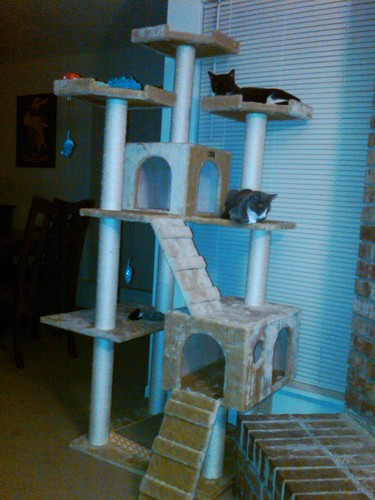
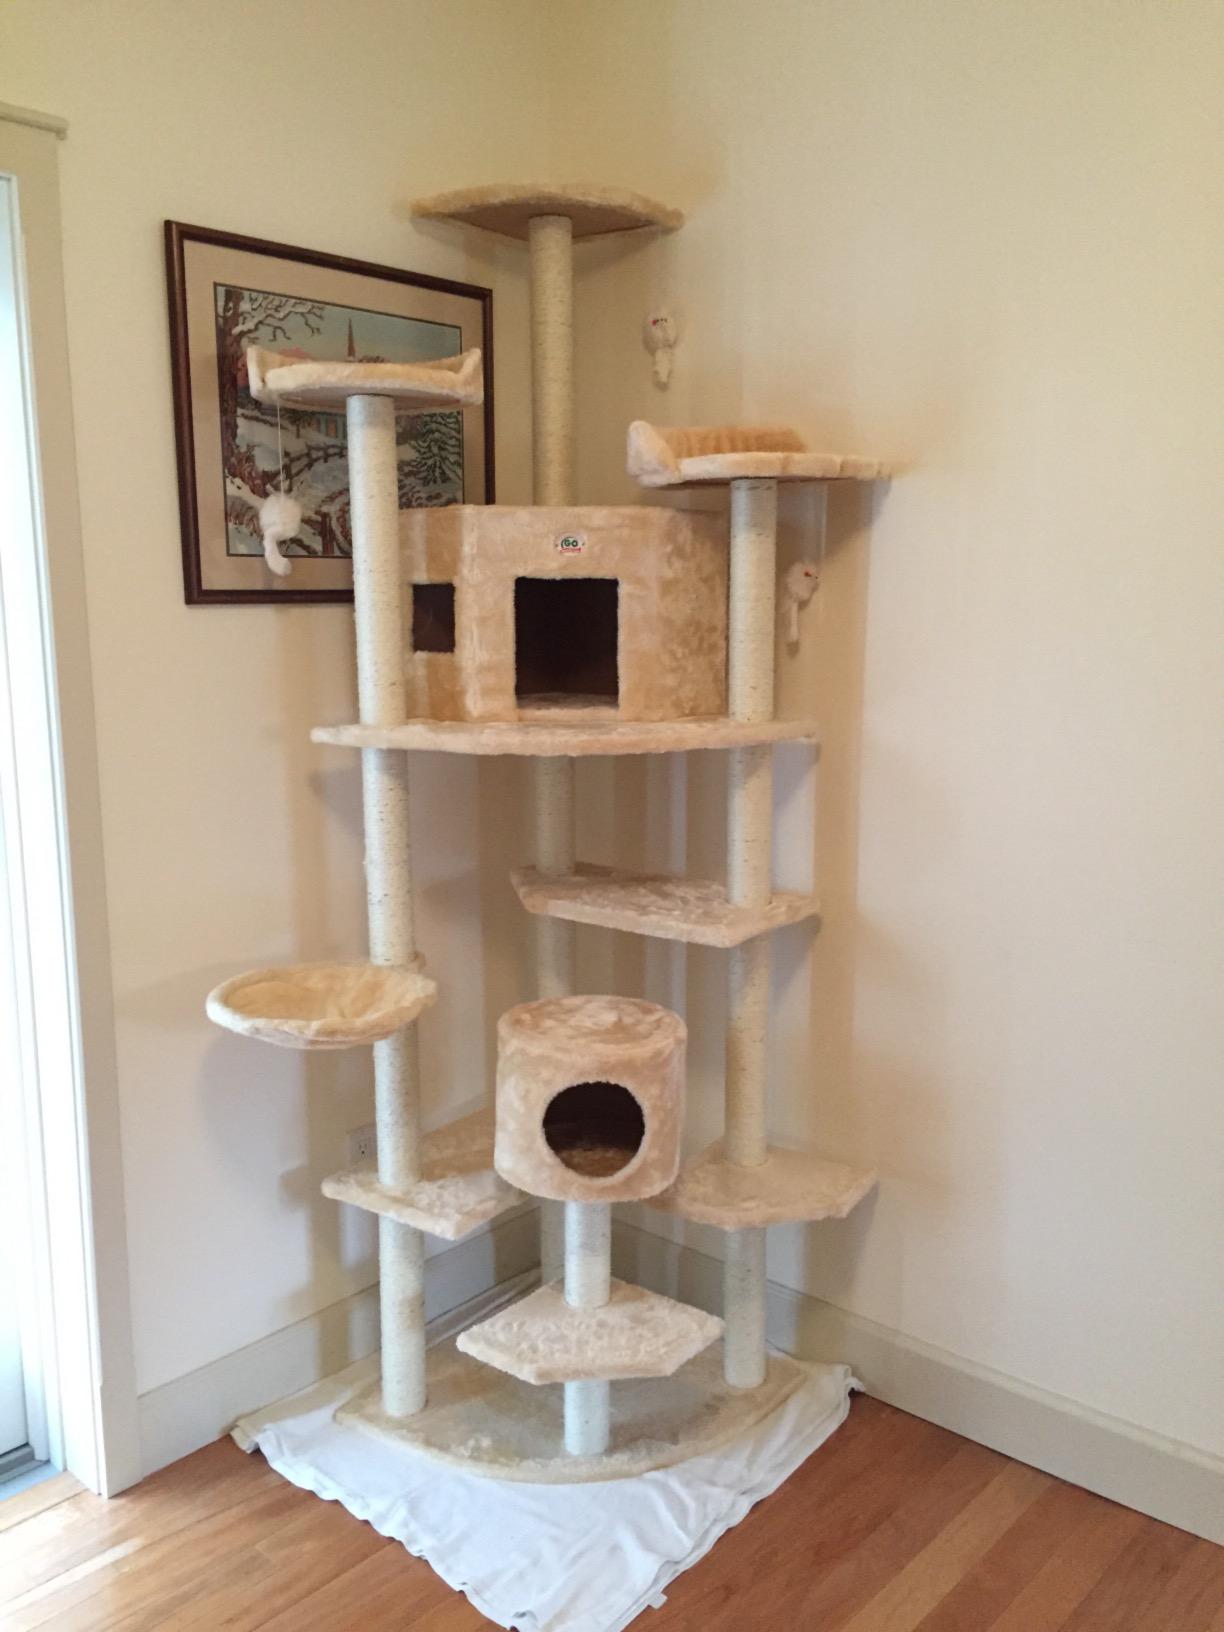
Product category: items_cat tree
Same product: no